Peace dollar

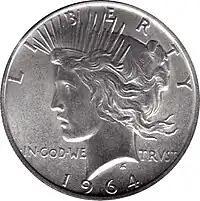
An unofficially produced 1964-D Peace dollar, struck over a genuine silver dollar by a private mint

On August 3, 1964, Congress passed legislation providing for the striking of 45,000,000 silver dollars. Silver coins, including the dollar, had become scarce due to hoarding as the price of silver rose past the point at which a silver dollar was worth more as bullion than as currency. The new coins were intended to be used at Nevada casinos and elsewhere in the West where "hard money" was popular. Many in the numismatic press complained that the new silver dollars would only satisfy a small special interest, and would do nothing to alleviate the general coin shortage. Much of the pressure for the coins to be struck was being applied by the Senate Majority Leader, Mike Mansfield (Democrat–Montana), who represented a state that heavily used silver dollars. Preparations for the striking proceeded at a reluctant Mint Bureau. Some working dies had survived Sinnock's 1937 destruction order, but were found to be in poor condition, and Mint Assistant Engraver (later Chief Engraver) Frank Gasparro was authorized to produce new ones. Mint officials had also considered using the Morgan Dollar design; this idea was dropped and Gasparro replicated the Peace dollar dies. The reverse dies all bore Denver mintmarks; as the coins were slated for circulation in the West, it was deemed logical to strike them nearby.